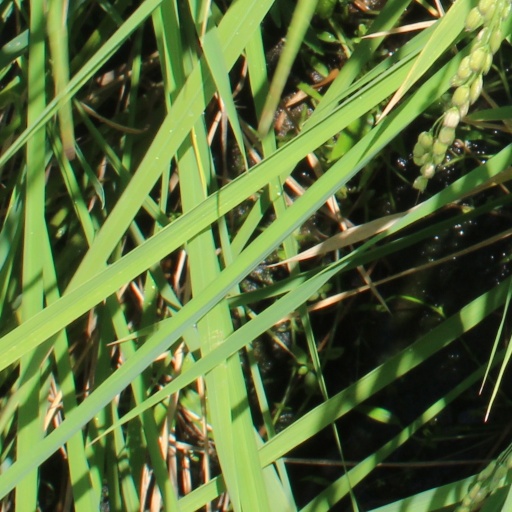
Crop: rice